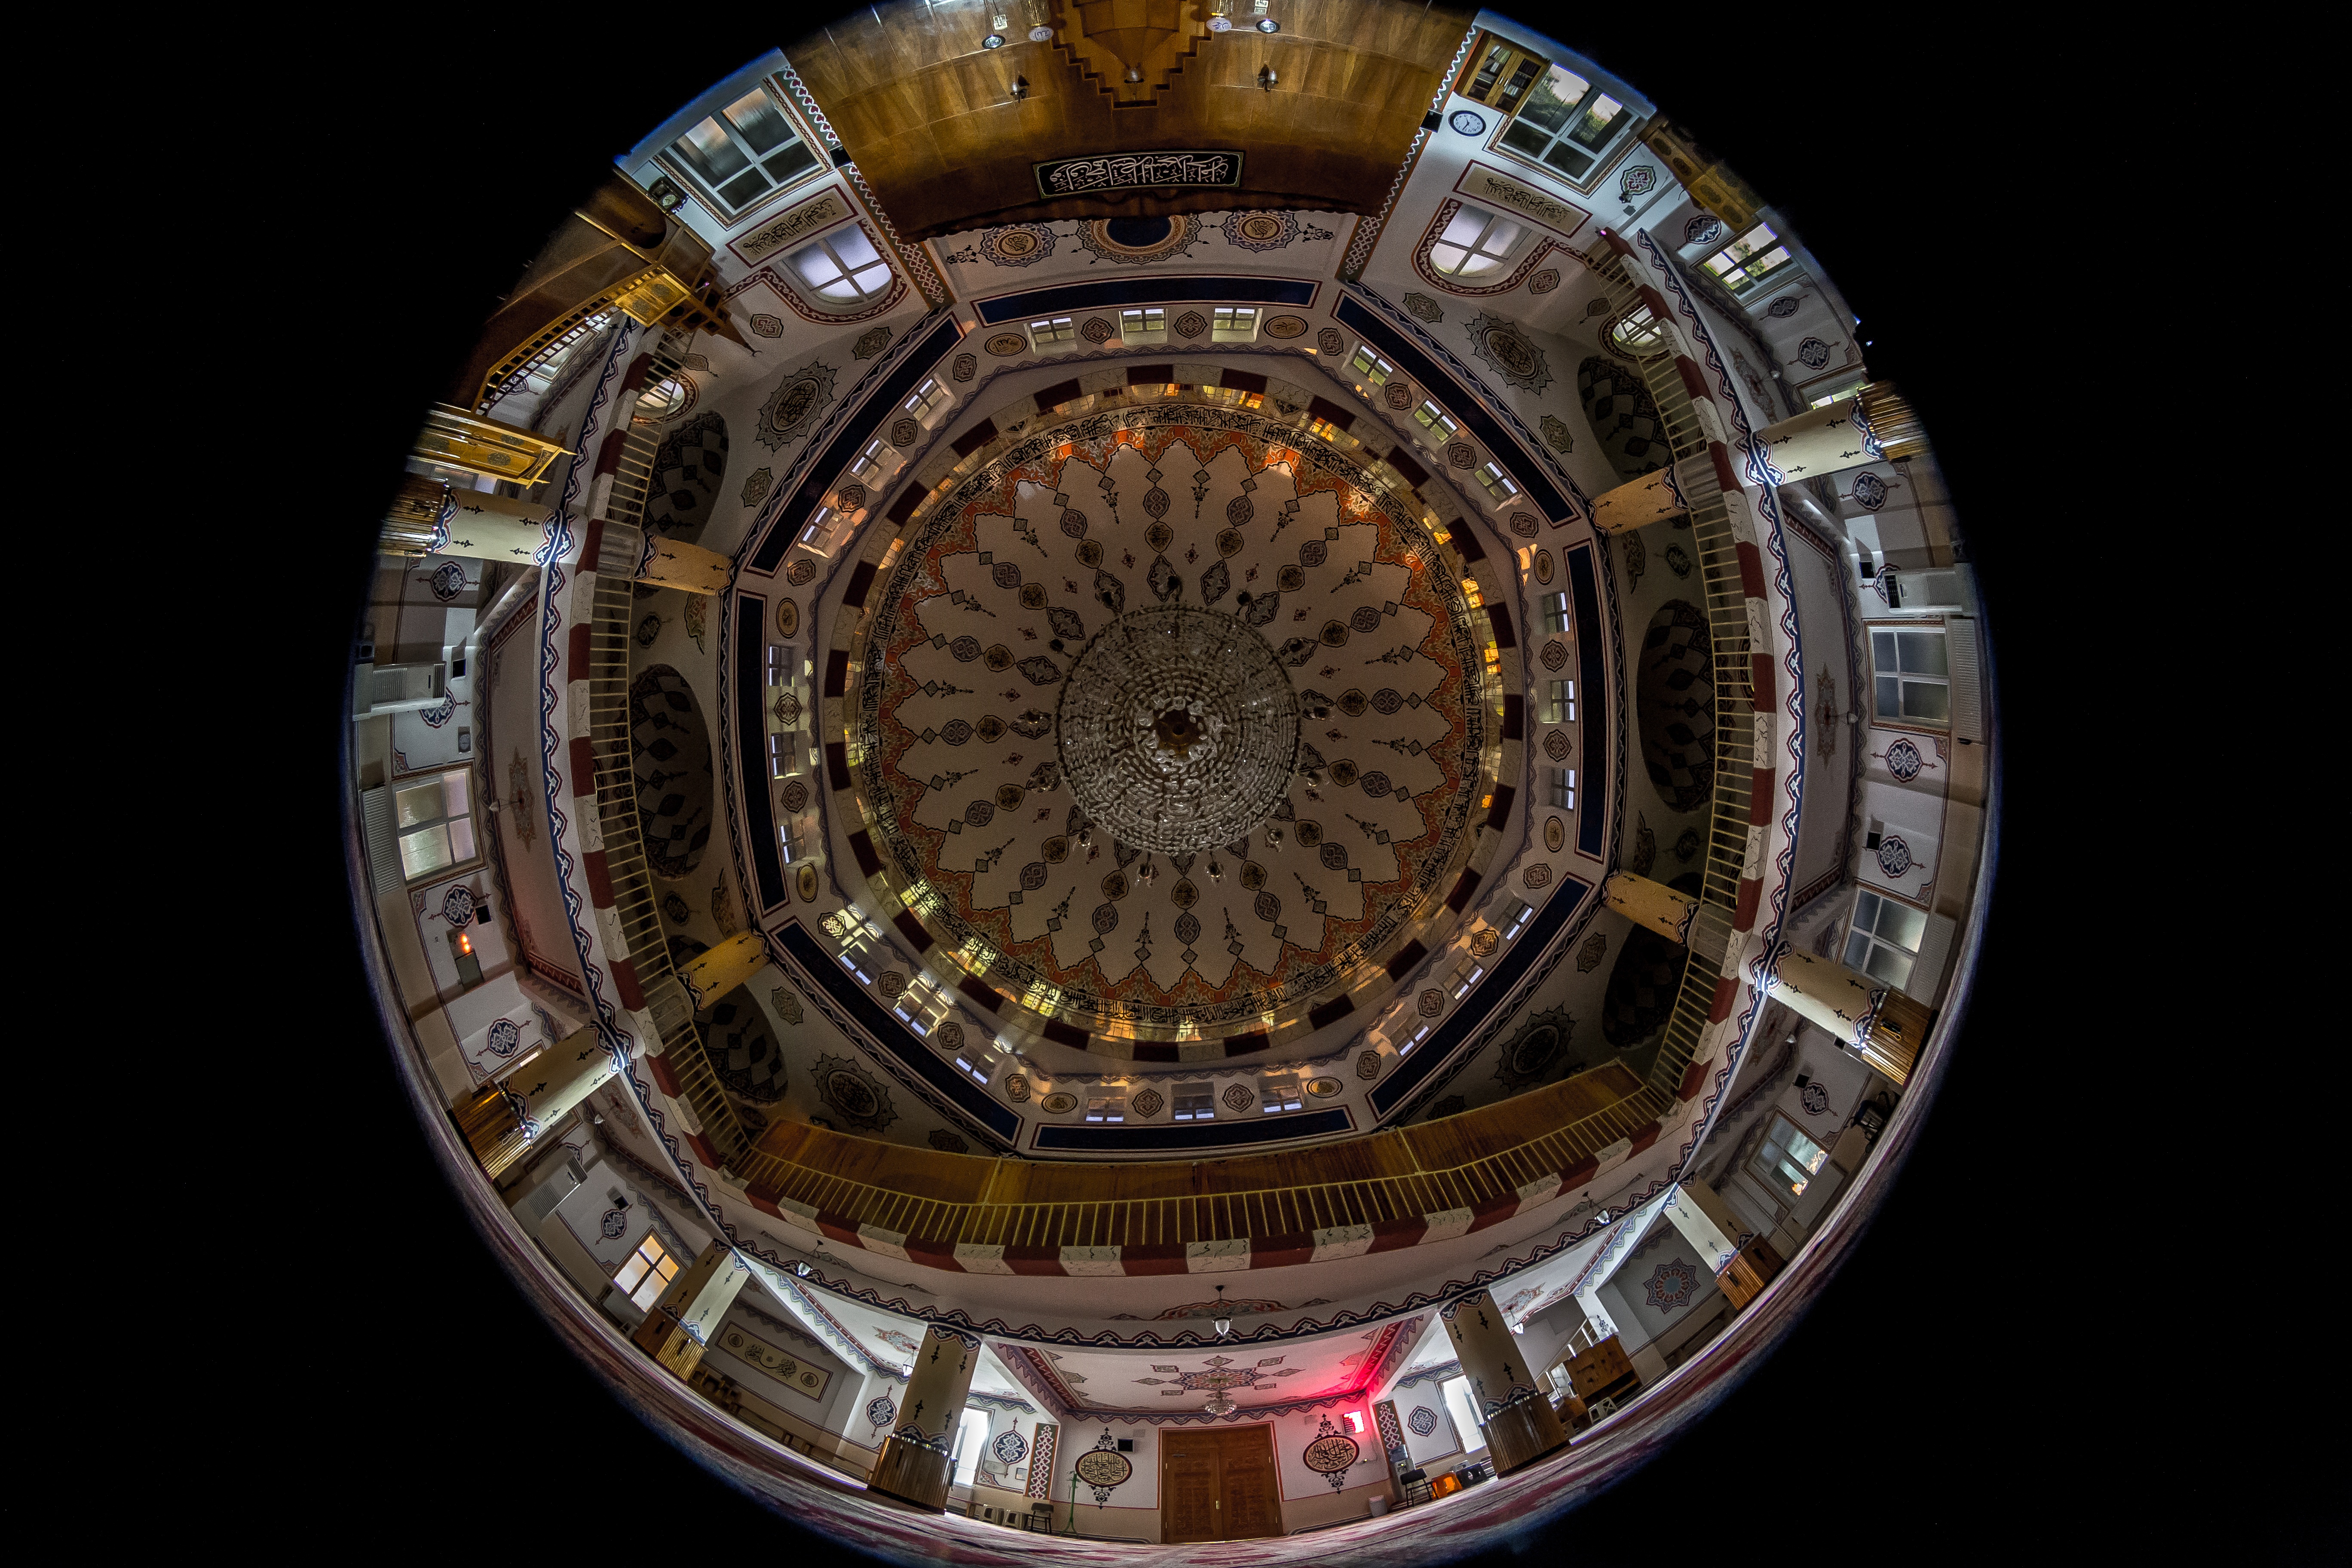
building, theatre, symmetry, fisheye, dome, cami, fish eye